Lubor Niederle

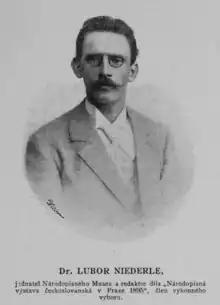
Niederle in 1895

Lubor Niederle (20 September 1865 – 14 June 1944) was a Czech archeologist, anthropologist and ethnographer. He is seen as one of the founders of modern archeology in Czech lands.